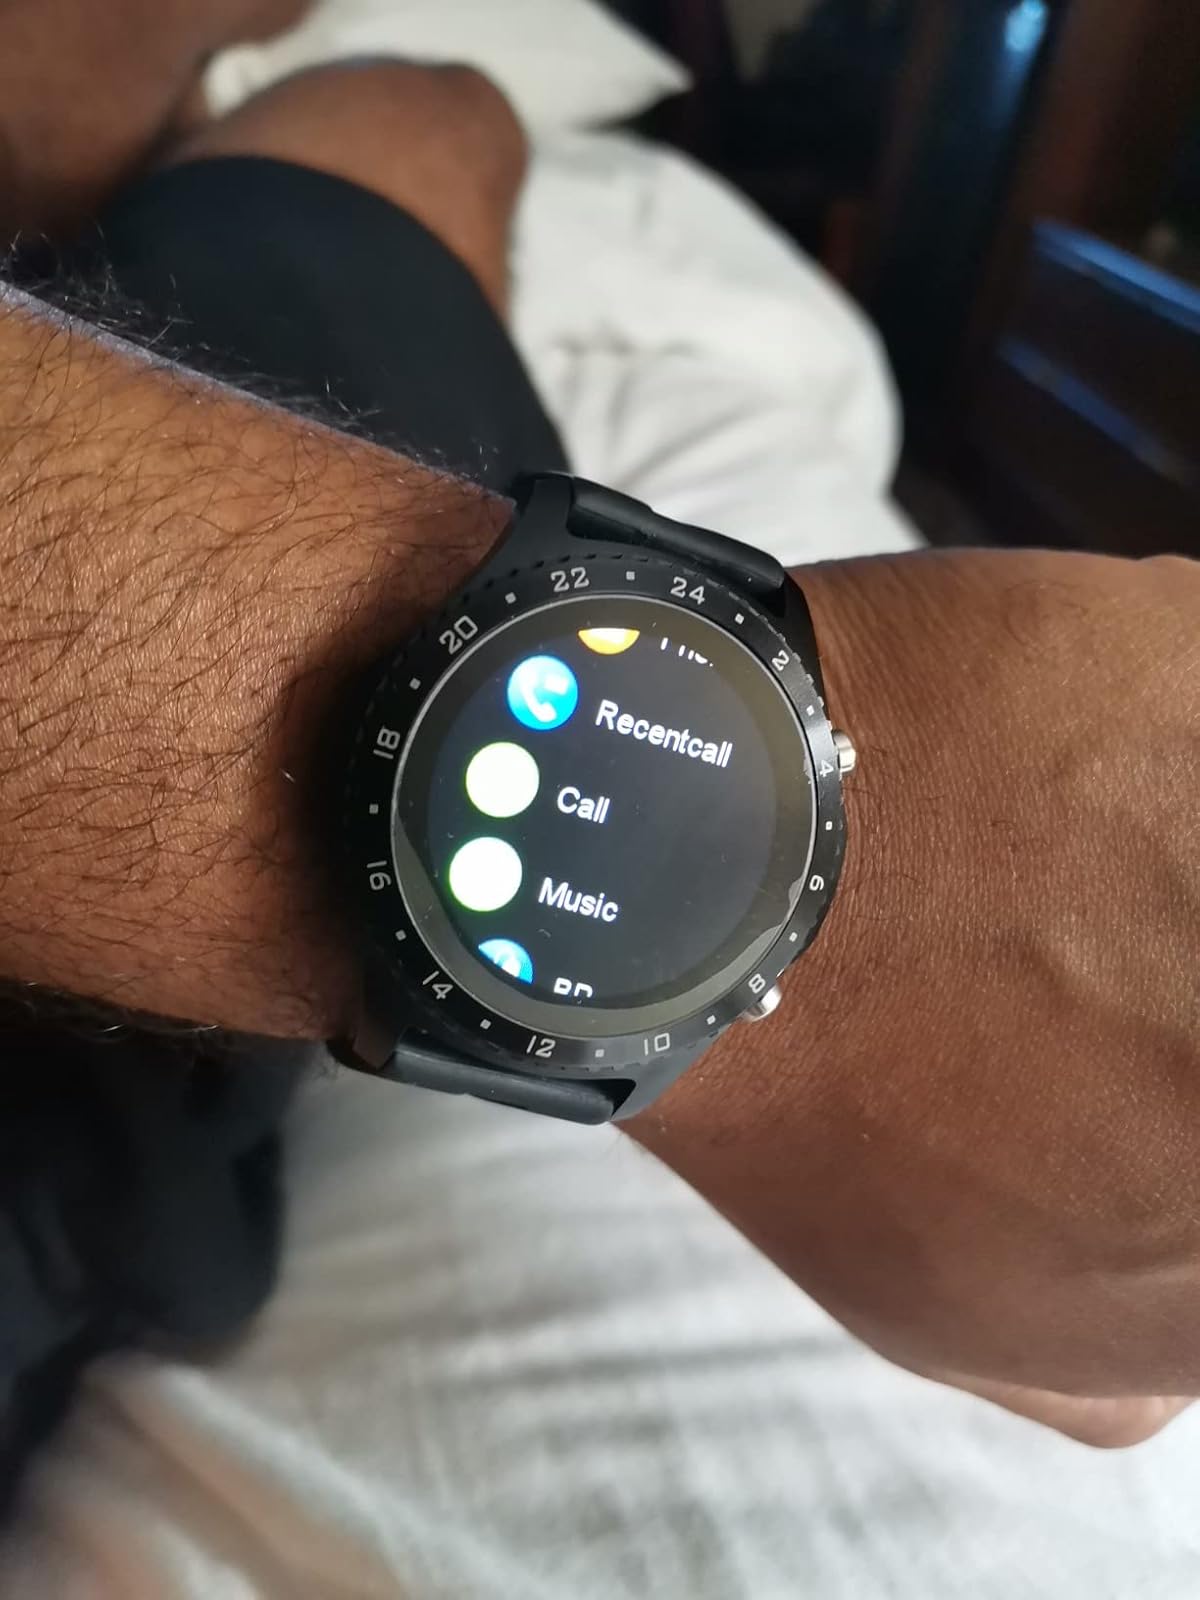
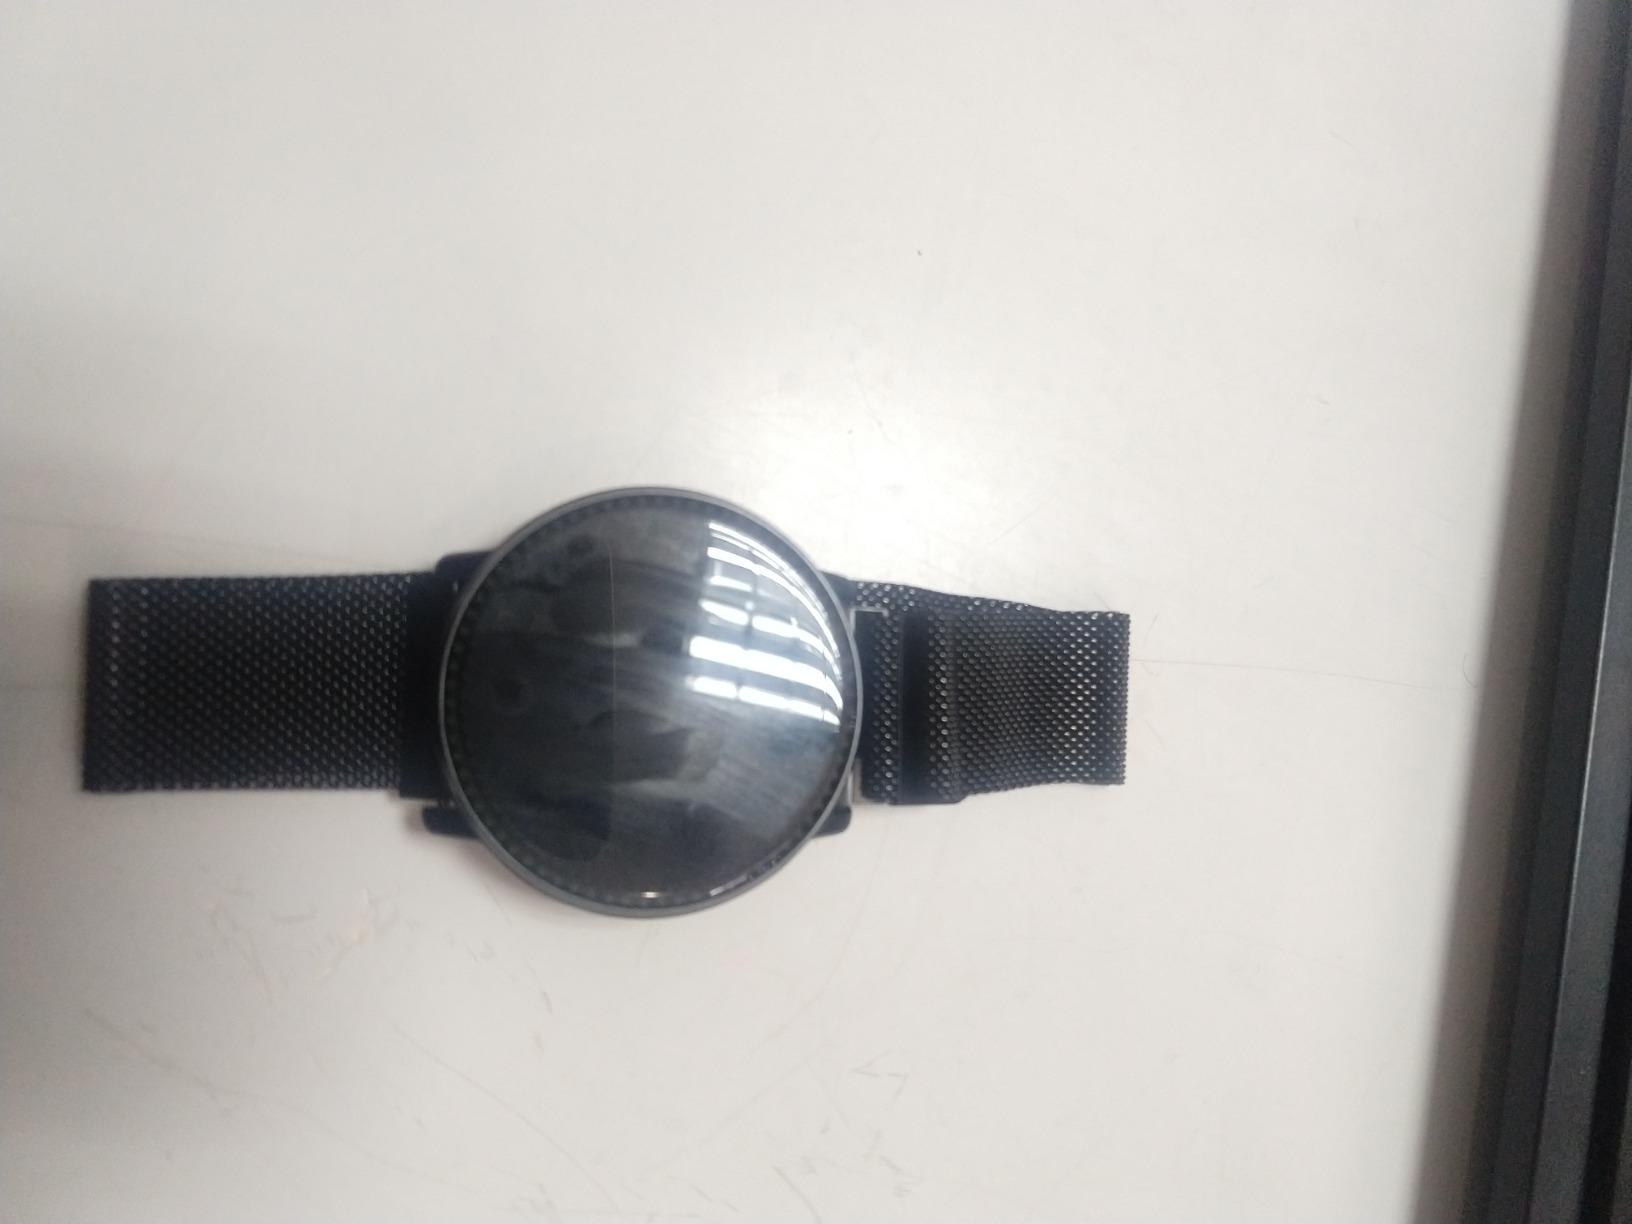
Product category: smartwatch
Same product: no